Ann Bedsole

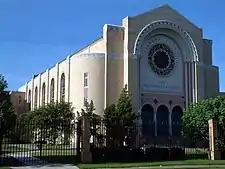
Central campus building at the Alabama School of Mathematics and Science

In the late 1980s, Bedsole was one of the co-founders of the Alabama School of Mathematics and Science, which was approved by the Alabama state legislature in 1989. The school later added a library named in her honor. This institution remains the "only fully public residential high school for sophomores, juniors, and seniors seeking advanced studies in mathematics, science, and the humanities" in the state.